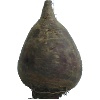
Label: Beetroot 1